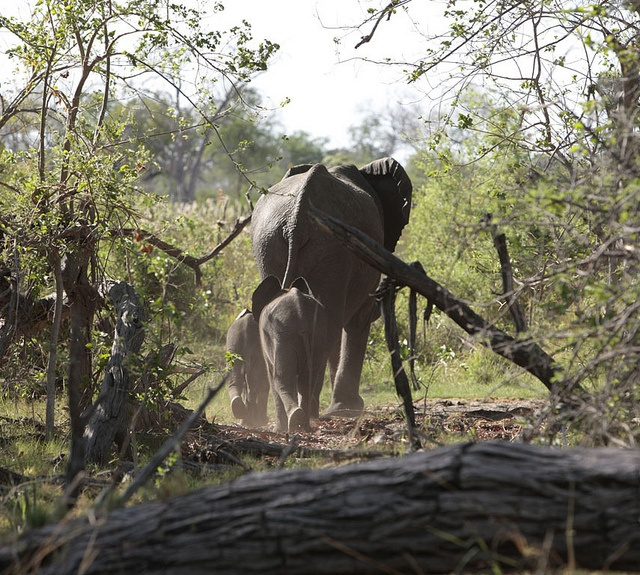
A large elephant and two baby elephant walking in a wooded area.
Two young elephants follow their mom in the woods.
A mother elephant and her twin babies in the wild.
A mama and baby elephant walking through on a grass covered field.
Three elephants, one large and two small, walk along a wooded trail.